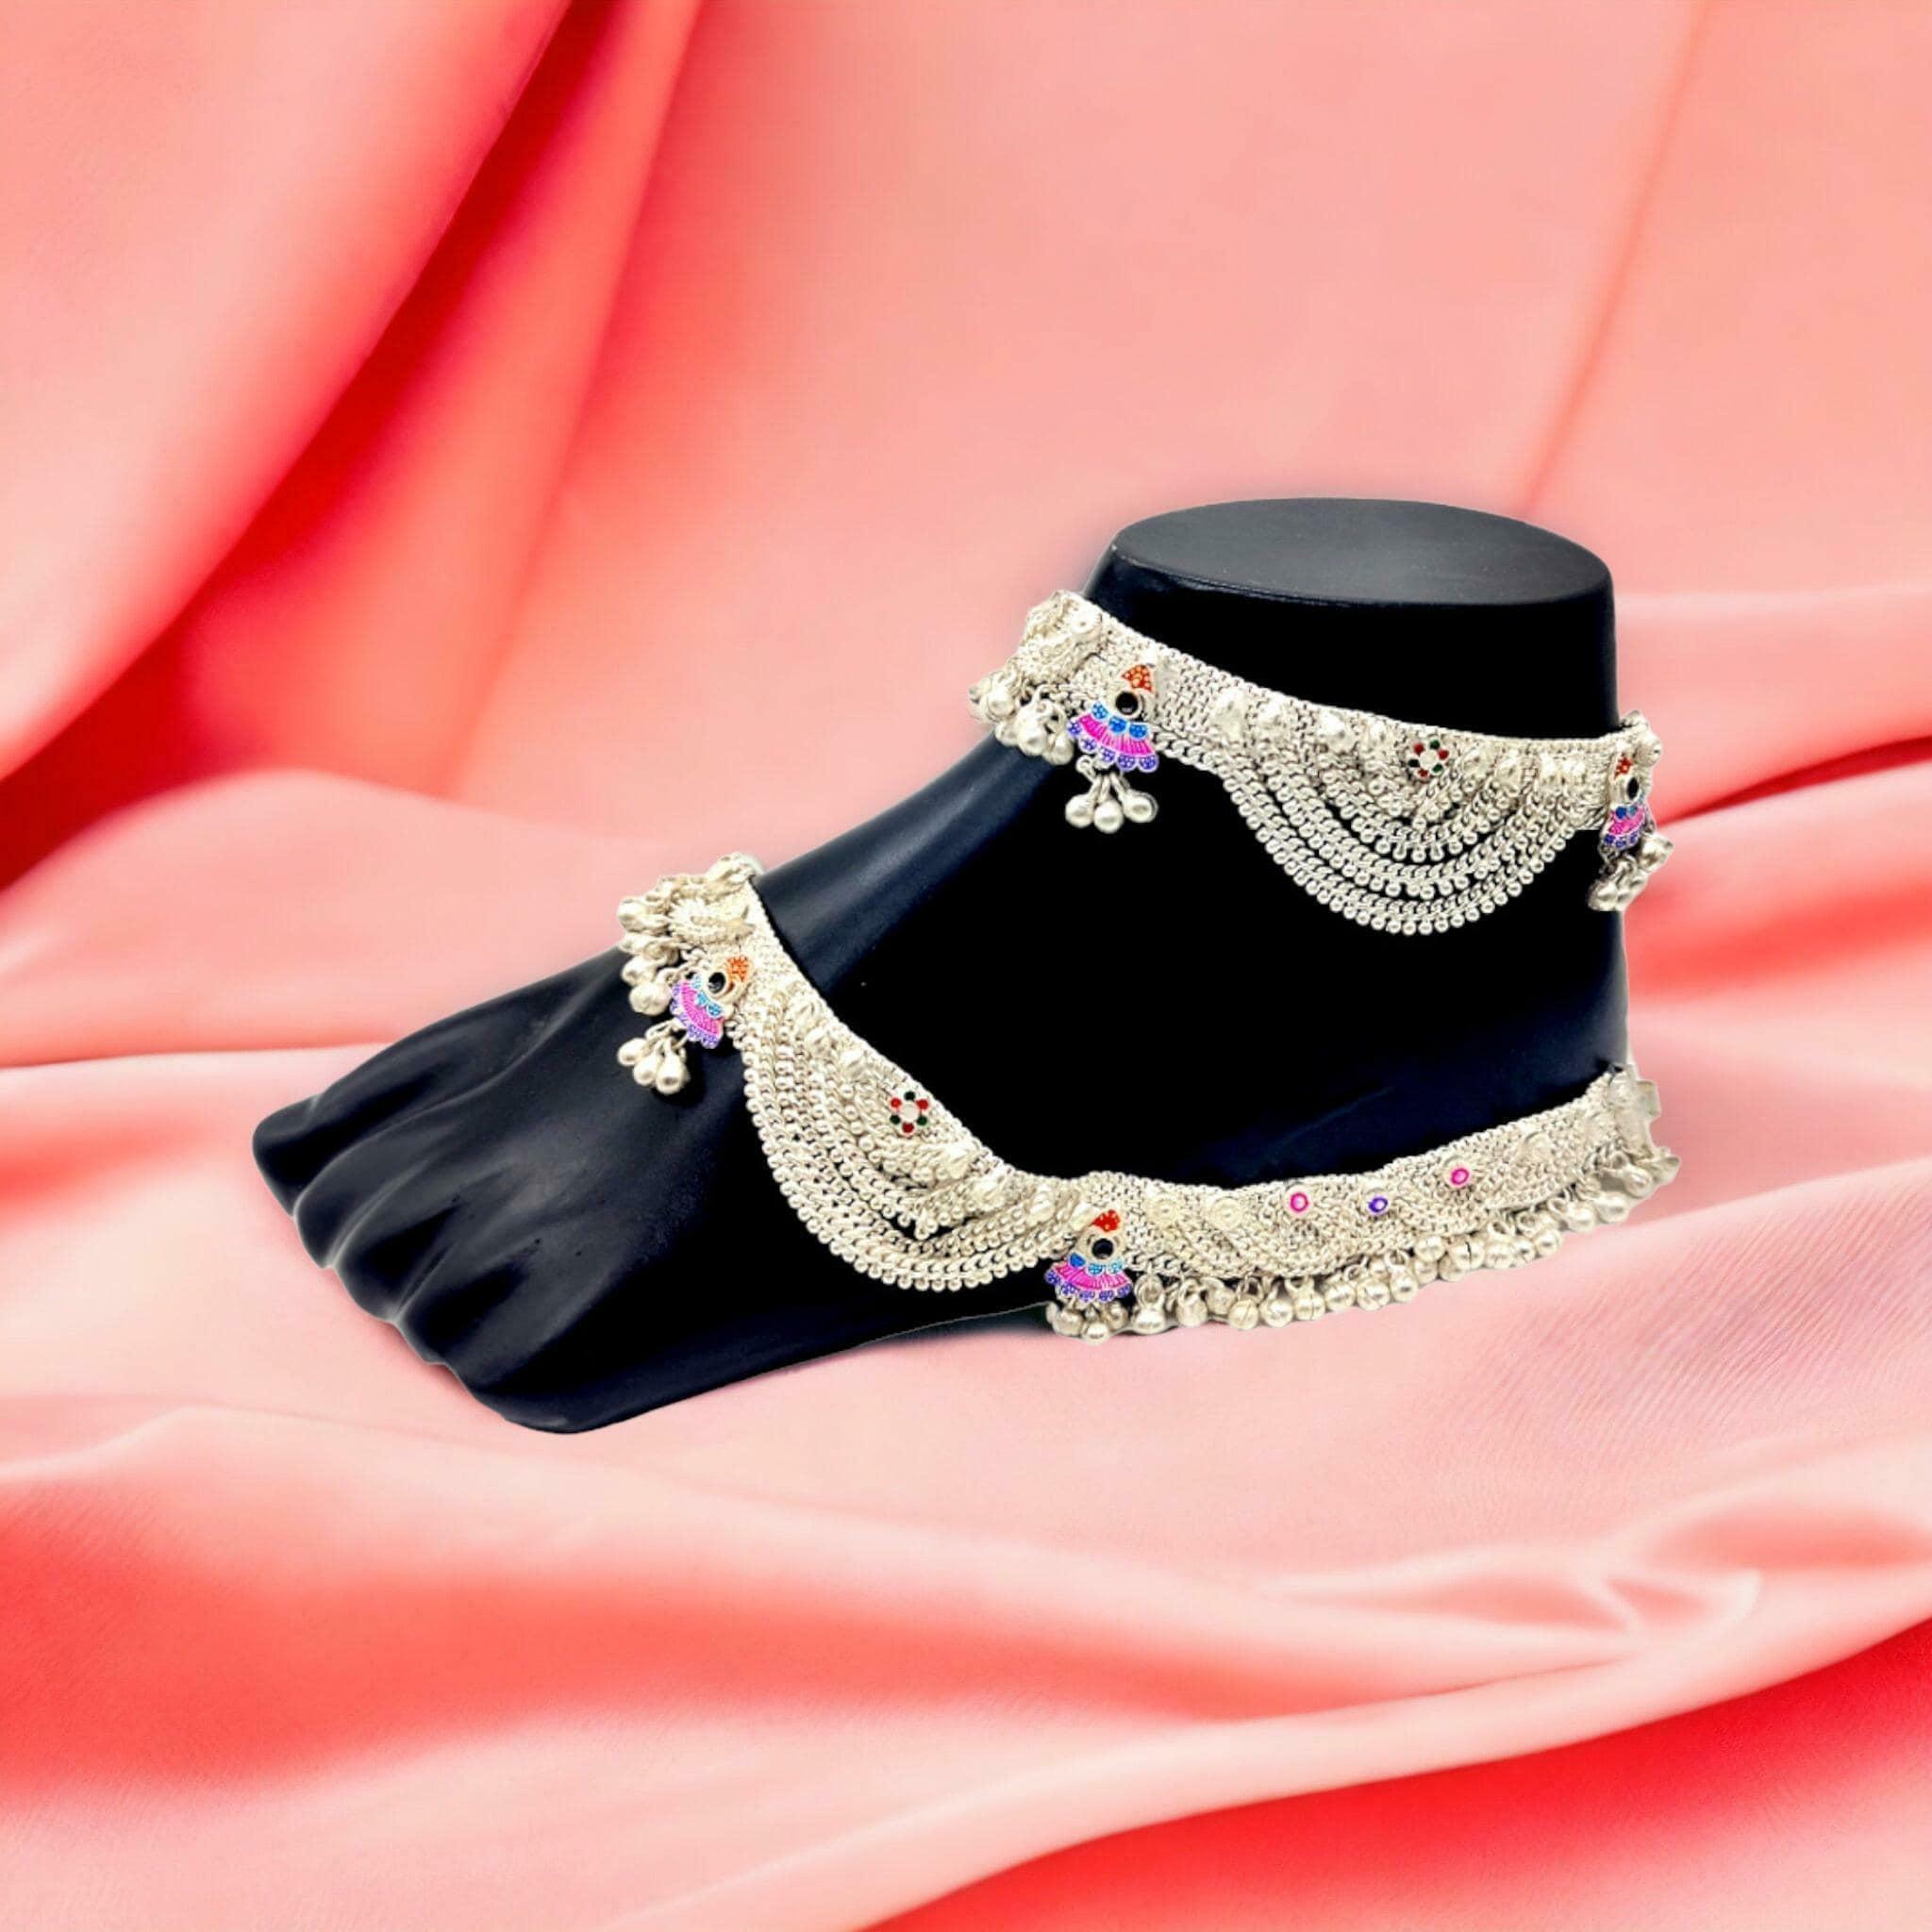
BR Ornaments A320 Alloy Anklet (Pack of 2)
Type: Anklet
Brand: BR Ornaments
Price: Rs. 899
 This silver anklet looks good with all indian outfitsor traditional outfits suitable girls and women of all ages. grab this pair of anklets, you will feel stylish ankle and shining silver anklet will make beautiful, you must buy the sns traders anklets you will never go wrong with the latest design, fancy anklets in silver jewellery.